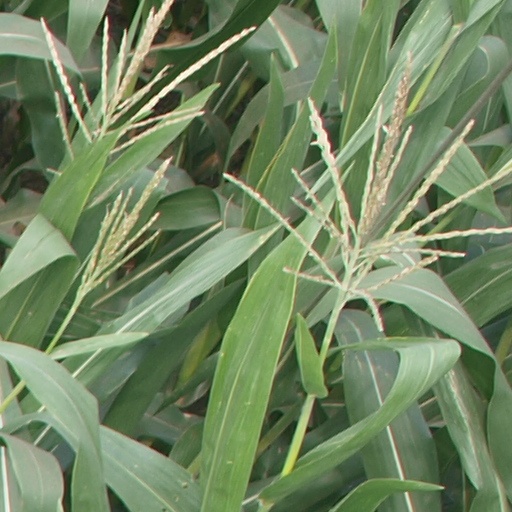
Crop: maize; corn